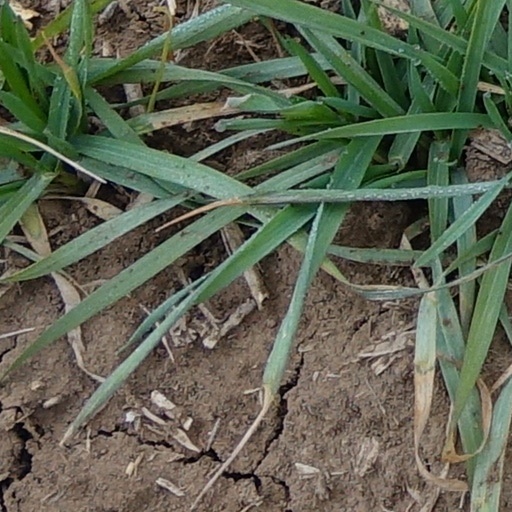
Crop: wheat